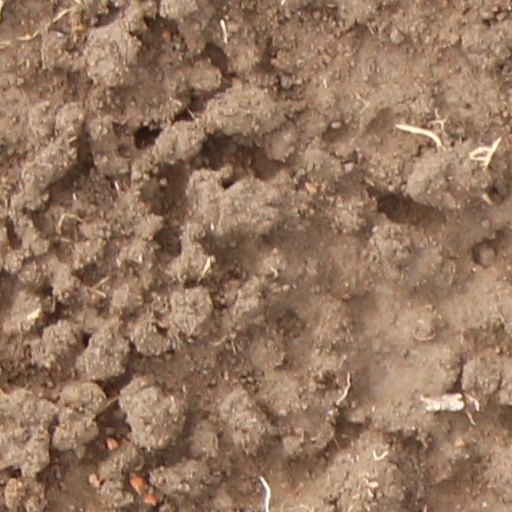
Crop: wheat